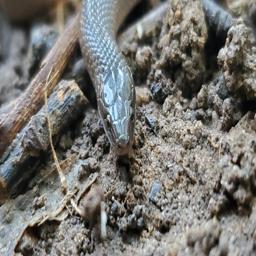
Animal: snakes